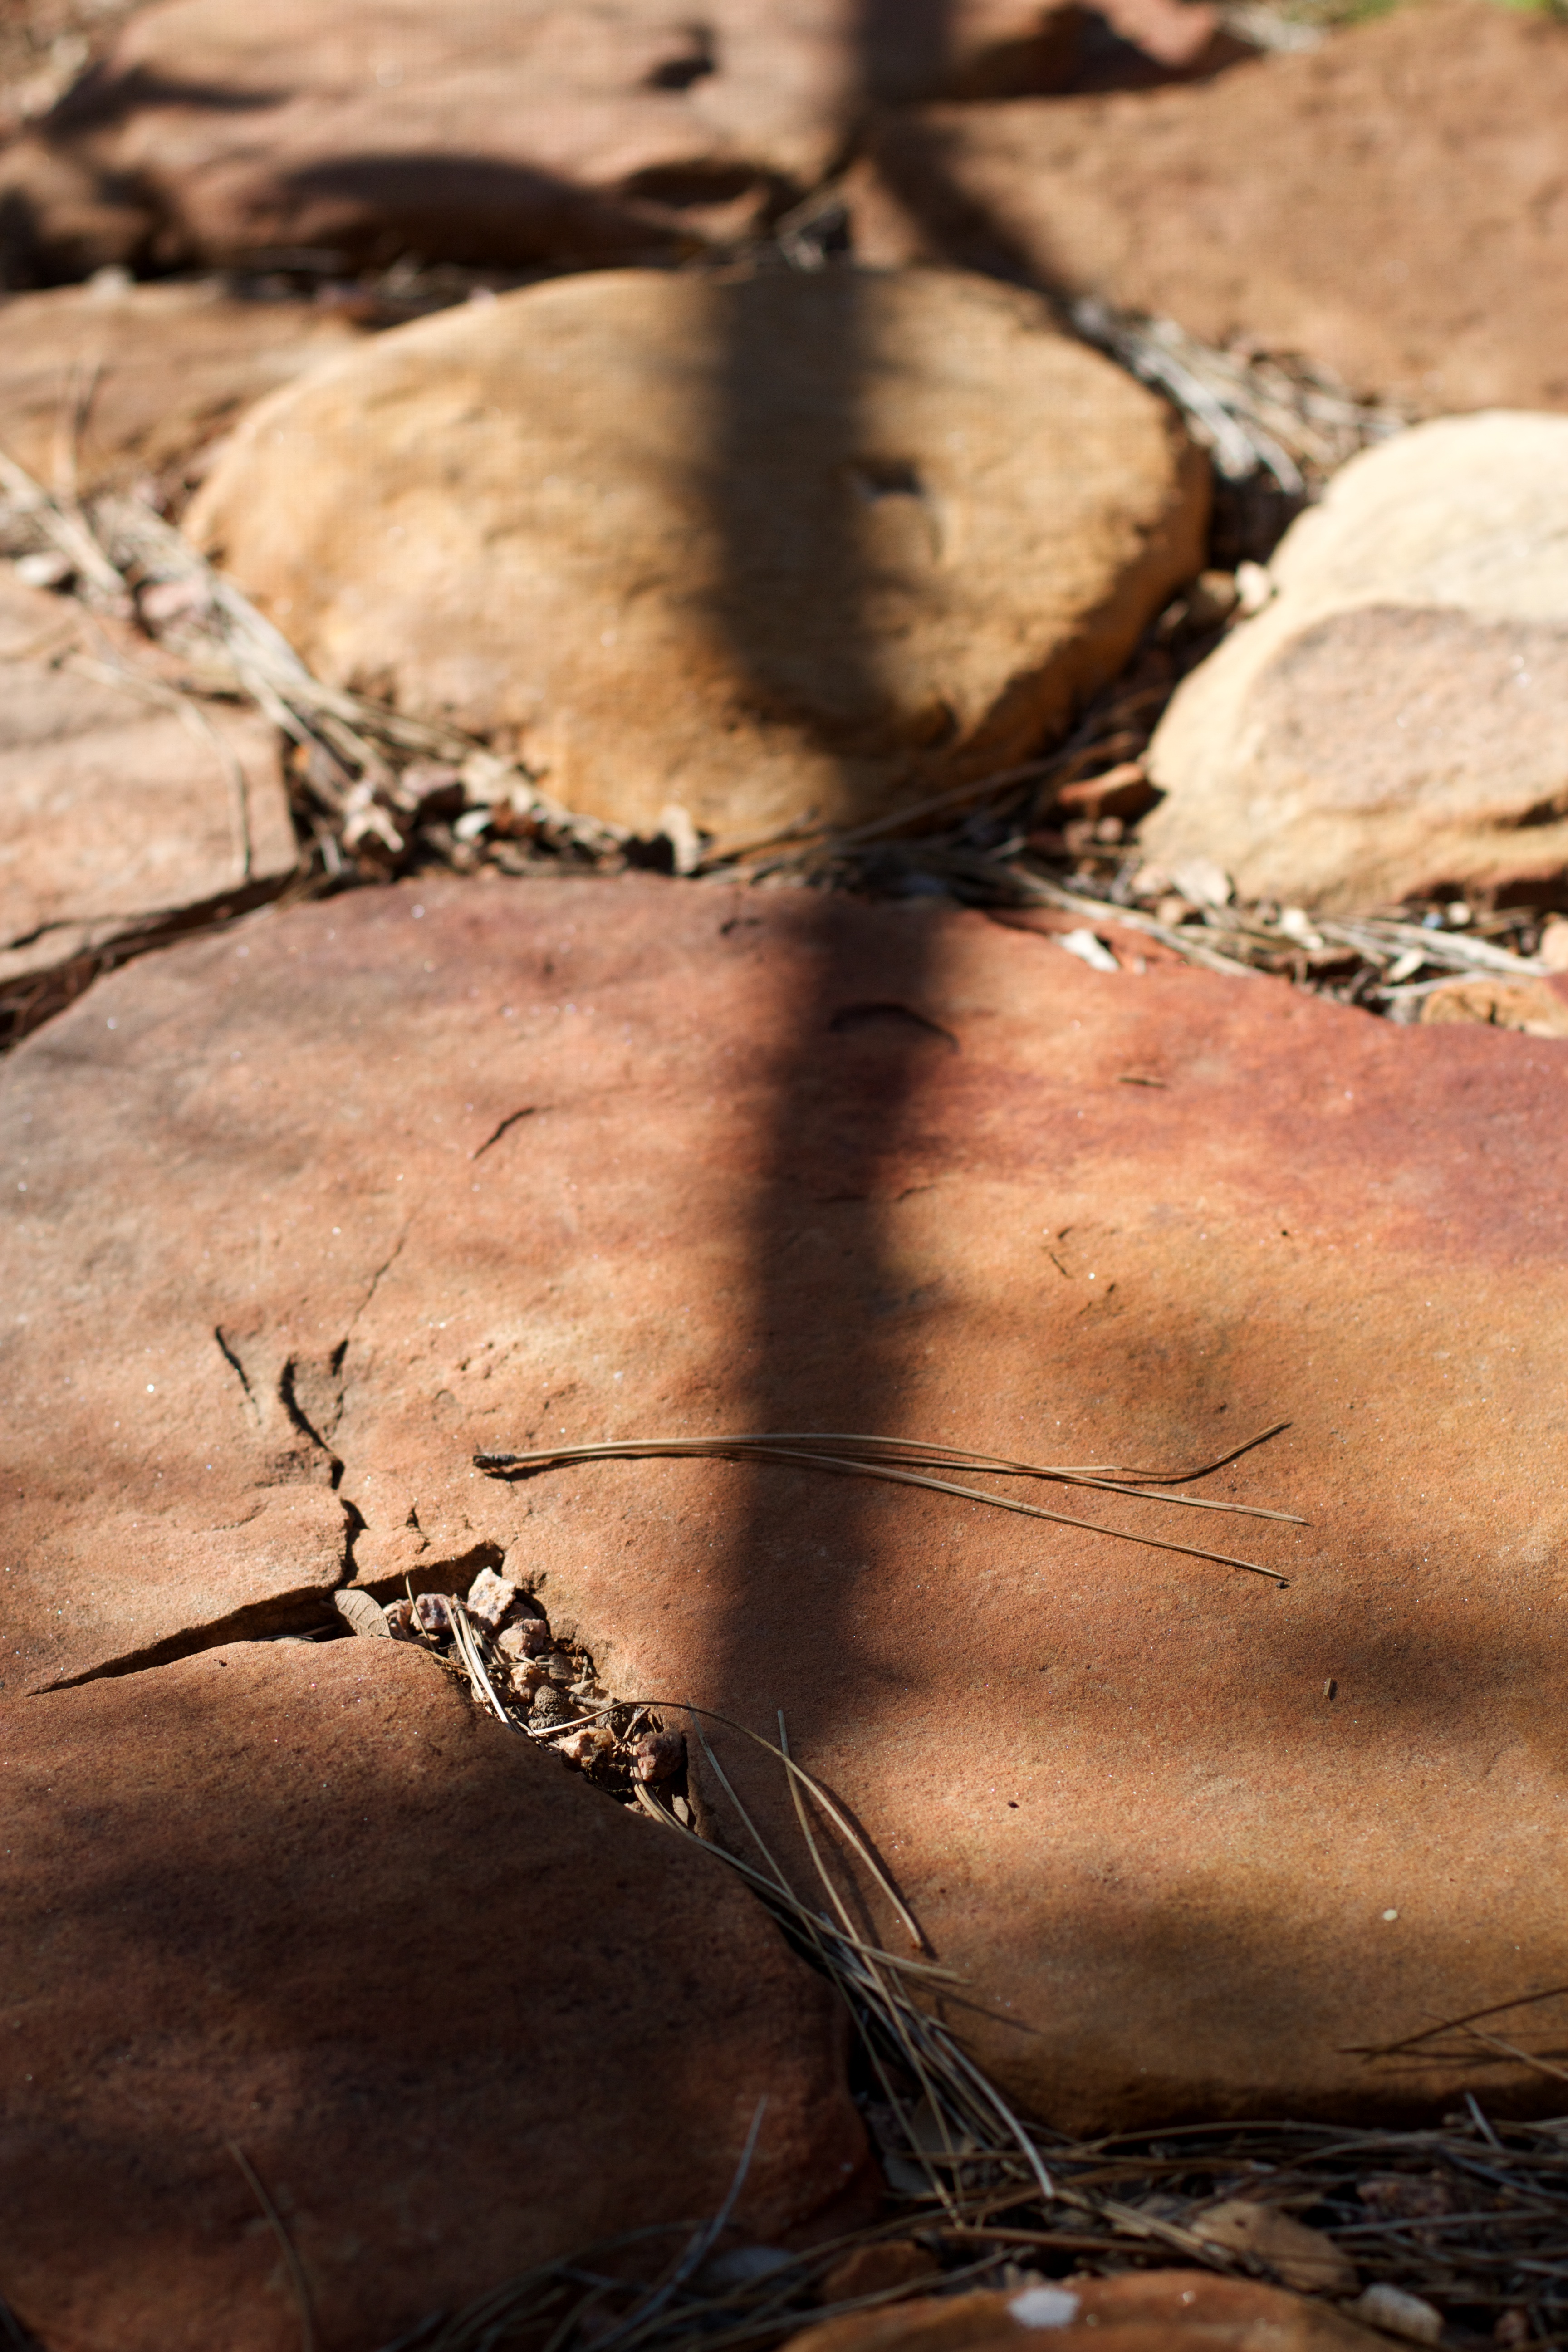
tree, rock, branch, wood, photography, leaf, flower, spring, autumn, shadow, soil, material, close up, macro photography